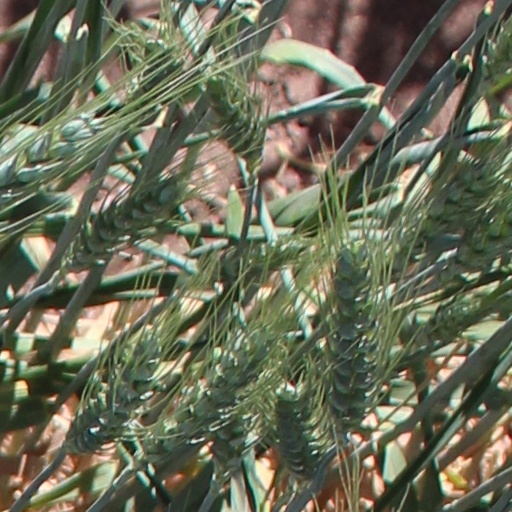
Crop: wheat